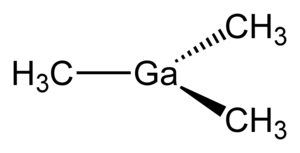
Le triméthylgallium, Ga(CH₃)₃, est un composé organométallique à base de gallium. C'est la source organométallique préférée en gallium pour l'épitaxie organométallique en phase vapeur des composés semi-conducteur contenant du gallium, comme l'arséniure de gallium, le nitrure de gallium, le phosphure de gallium, l'antimoniure de gallium, l'arséniure de gallium-indium, le nitrure de gallium-indium, etc.